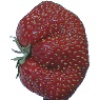
Label: Strawberry Wedge 1